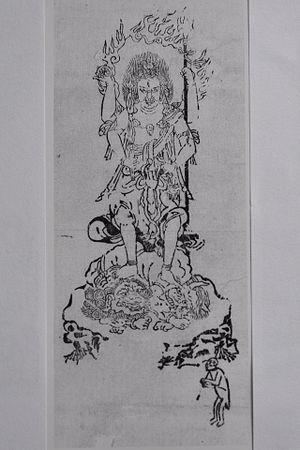
La technique de l'estampe ukiyo-e est l'ensemble des procédés artistiques et artisanaux permettant de parvenir à imprimer les estampes faites à partir de gravures sur bois, communément appelés « estampes japonaises ».